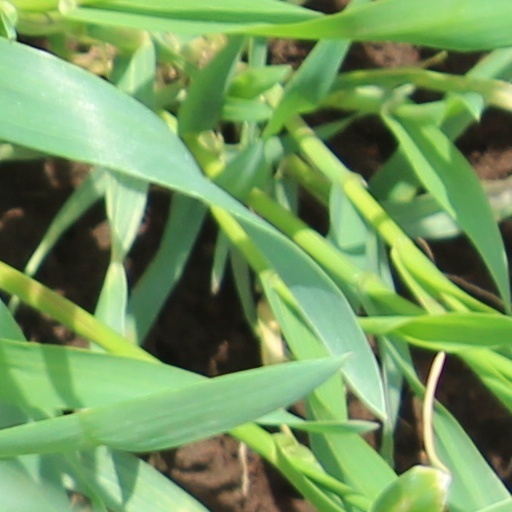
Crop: wheat